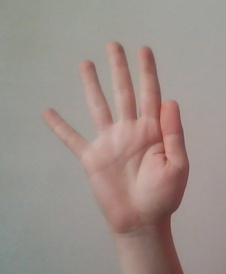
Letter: sheen